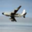
Label: airplane